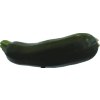
Label: dark_zucchini